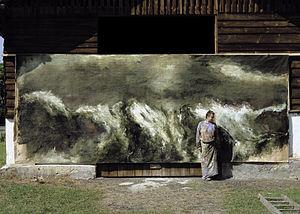
""La grande mer"", 1998. Huile sur papier marouflé. 250 x 635 cm."
Lydie Arickx, née le 10 janvier 1954 à Villecresnes, est une artiste peintre française, de parents d’origine flamande.